Mariquita Sánchez

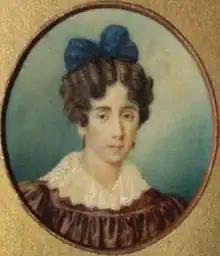
Jean-Philippe Goulu. "María Sánchez de Velazco de Mendeville", .

Mariquita Sánchez de Thompson y de Mendeville, also known as Mariquita Sánchez de Thompson (1 November 1786 – 23 October 1868), was an Argentine socialite and activist from Buenos Aires. She was one of the city's leading "salonnières", whose "tertulias" gathered many of the leading personalities of the time. She is widely remembered because the Argentine National Anthem was sung for the first time in her home, on 14 May 1813.